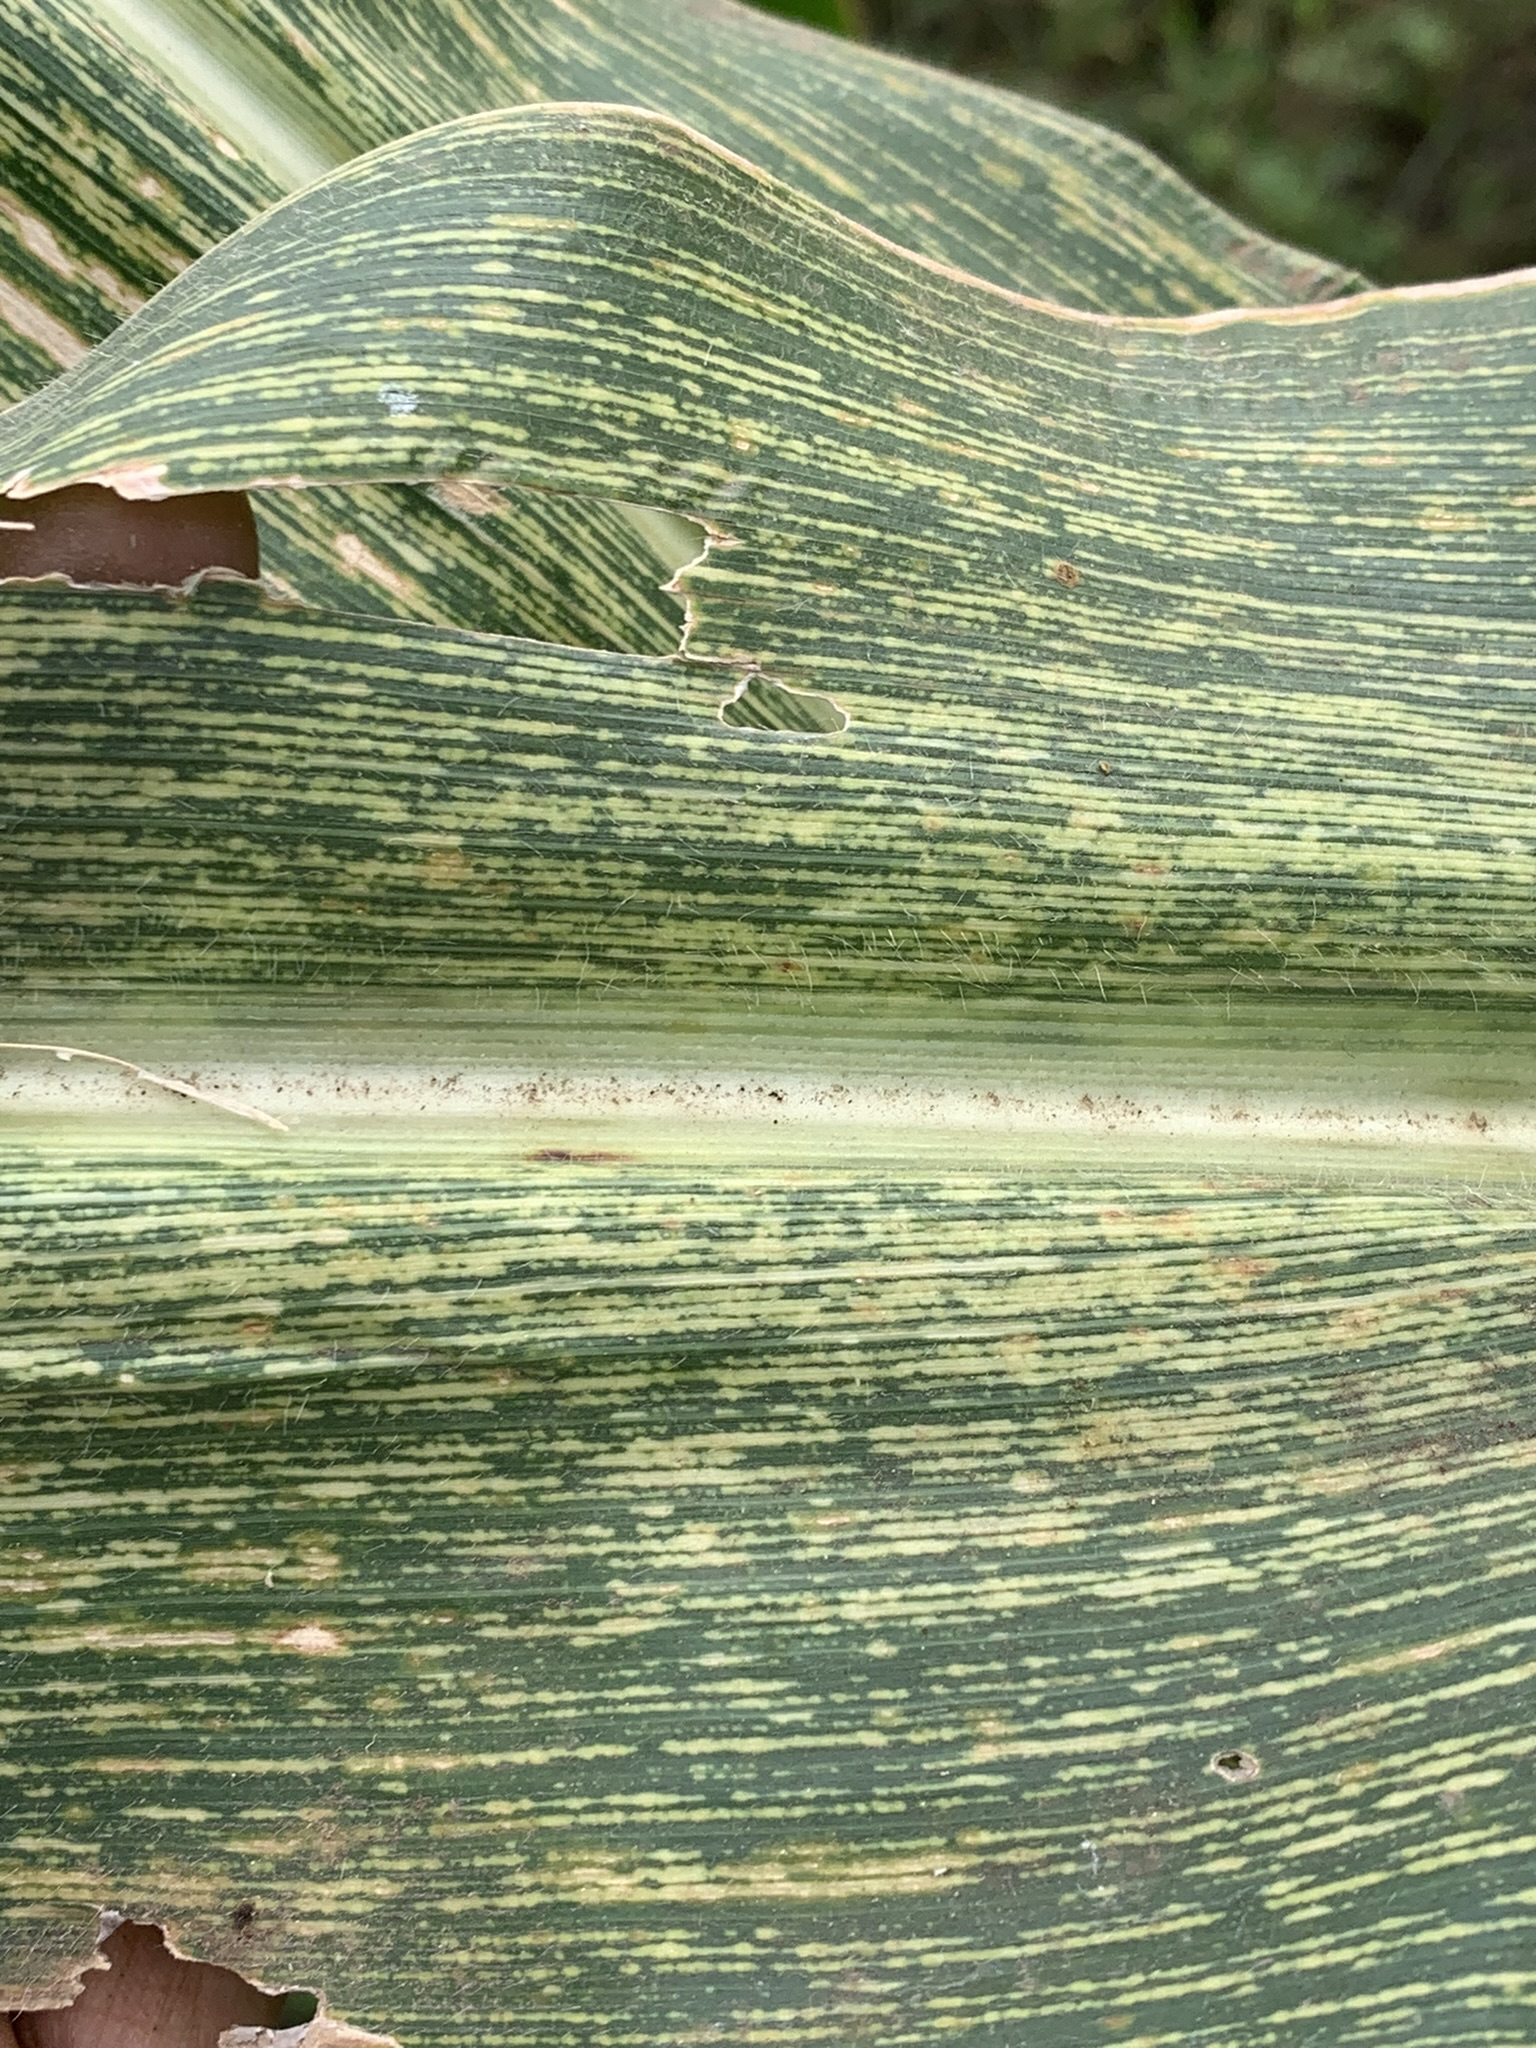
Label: MSV